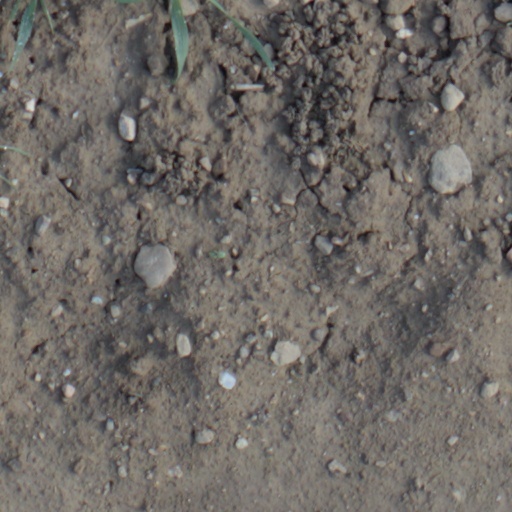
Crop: wheat